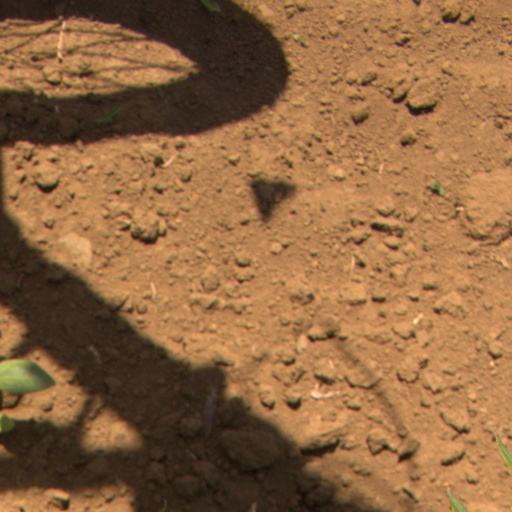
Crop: Jerusalem artichoke